Oen Tjhing Tiauw

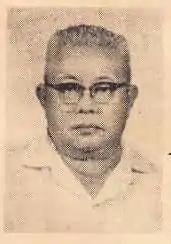
Oen Tjhing Tiauw (1970)

Oen Tjhing Tiauw (1900–1981) was a Chinese Indonesian writer, politician and cultural figure active in the Dutch East Indies and Indonesia from the 1920s to the 1970s. From the 1930s onwards he was sympathetic to Indonesian nationalism and worked towards independence from the Dutch as a member of the Partai Tionghoa Indonesia and later the Socialist Party of Indonesia.